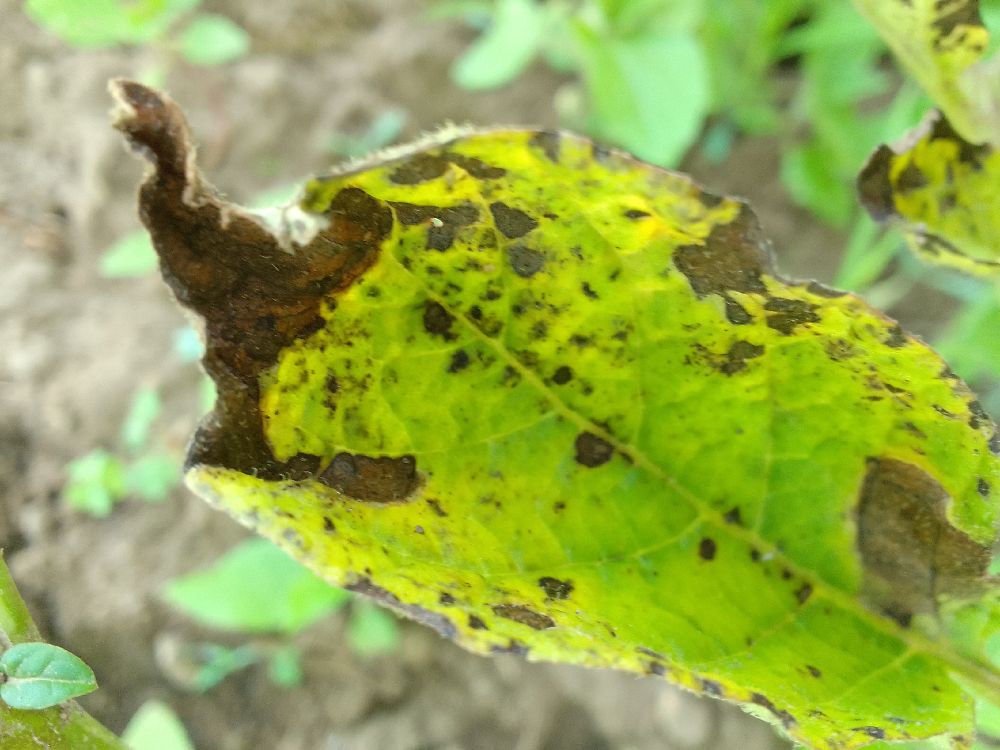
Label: Early blight